Lynbrook Senior High School

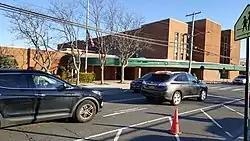

Lynbrook Senior High School (commonly known as Lynbrook High School) is the four-year public high school located in the village of Lynbrook, New York in Nassau County on Long Island. The school district serves the Village of Lynbrook, as well as parts of neighboring Hewlett, Hewlett Harbor, East Rockaway, as well as small portions of Malverne and Valley Stream.